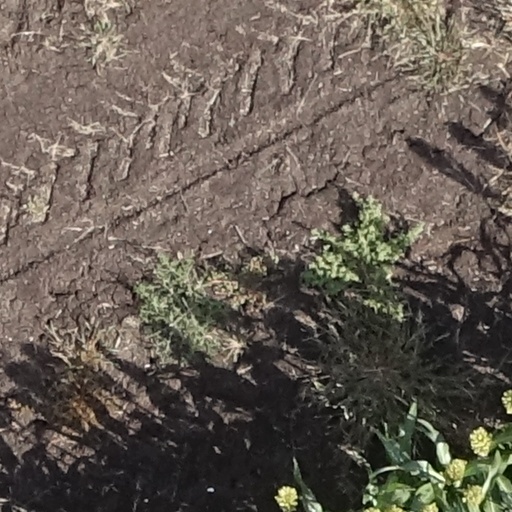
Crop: sorghum